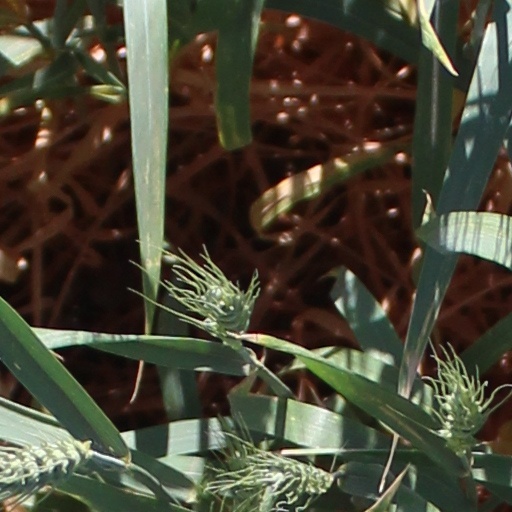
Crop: wheat